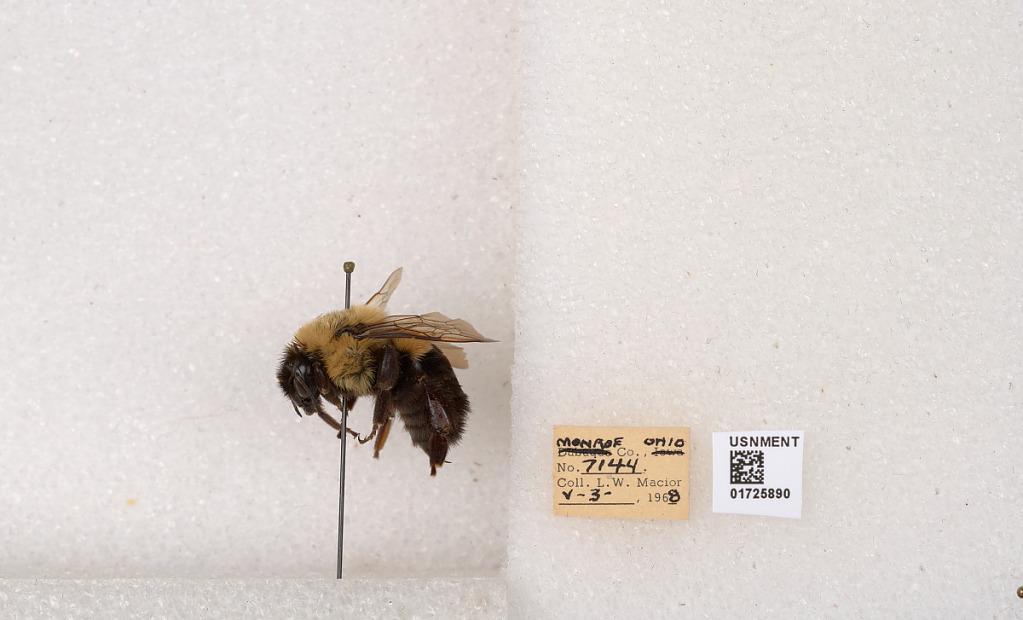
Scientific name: Bombus impatiens Cresson
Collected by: L. Macior
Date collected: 1968-5-3
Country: United States
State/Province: Ohio
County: Monroe
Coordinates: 39.7274, -81.0829